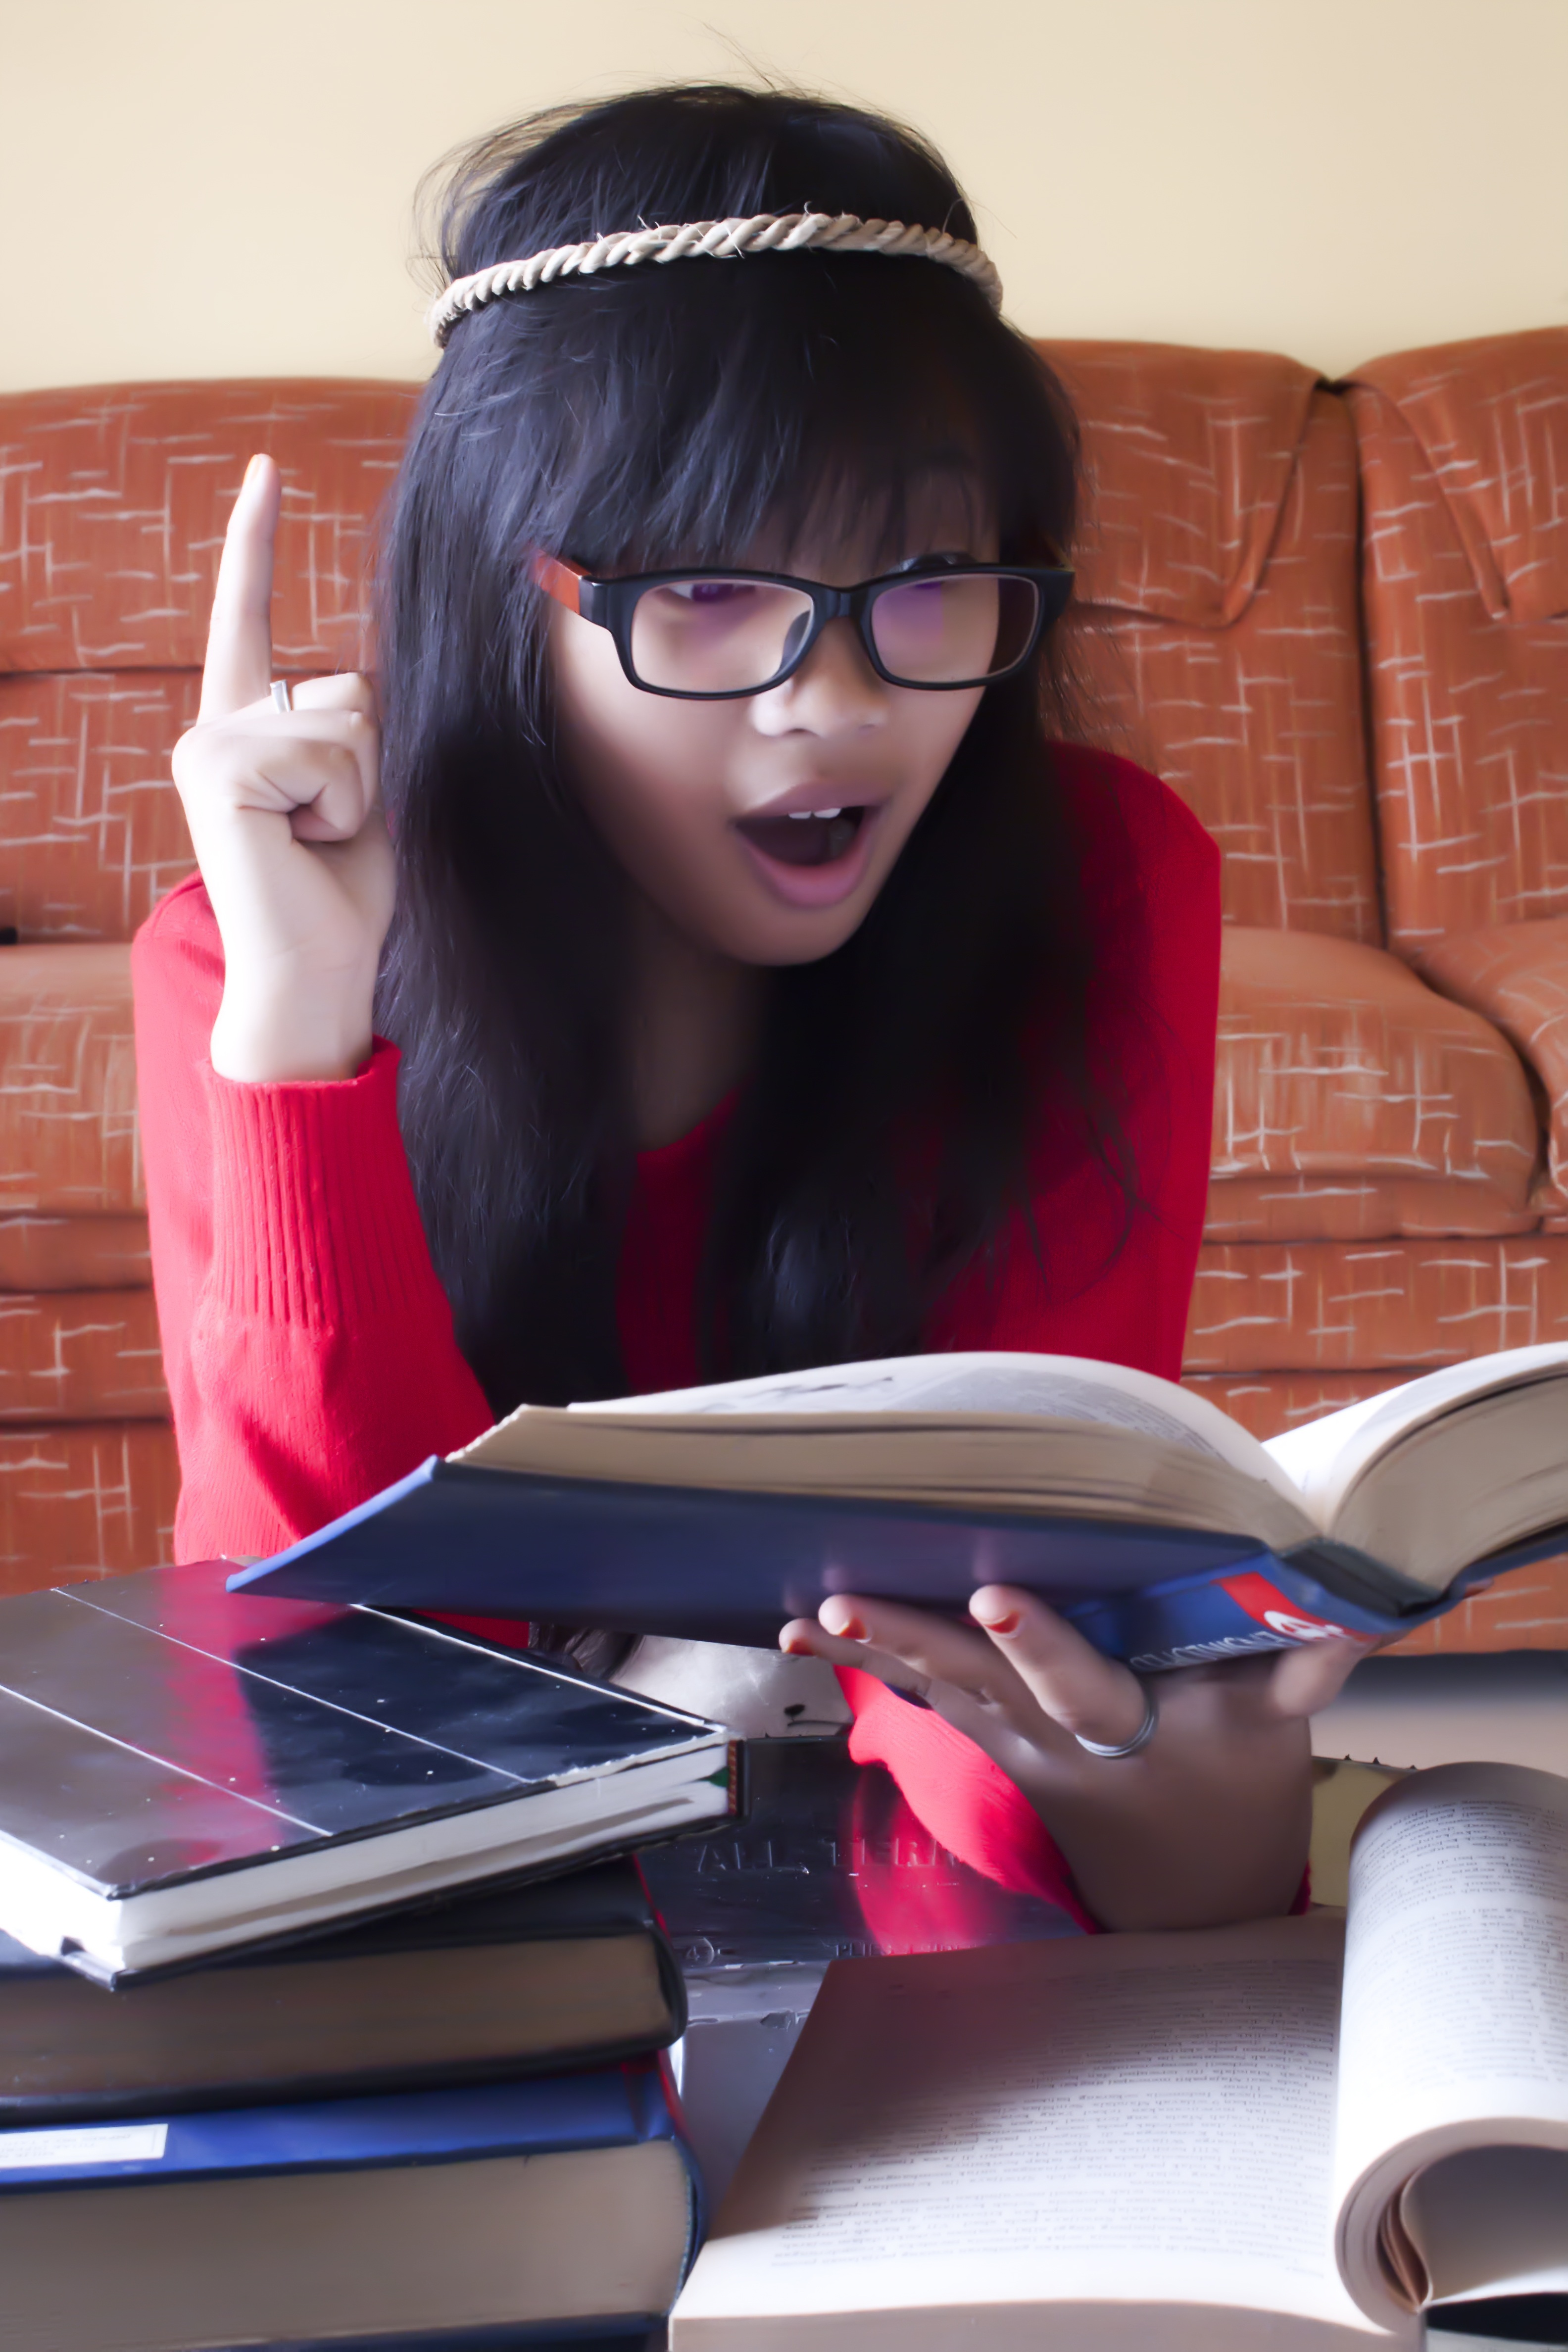
book, read, girl, woman, leg, model, fashion, clothing, lady, women, glasses, skin, beauty, idea, photo shoot, reason, vision care, human positions